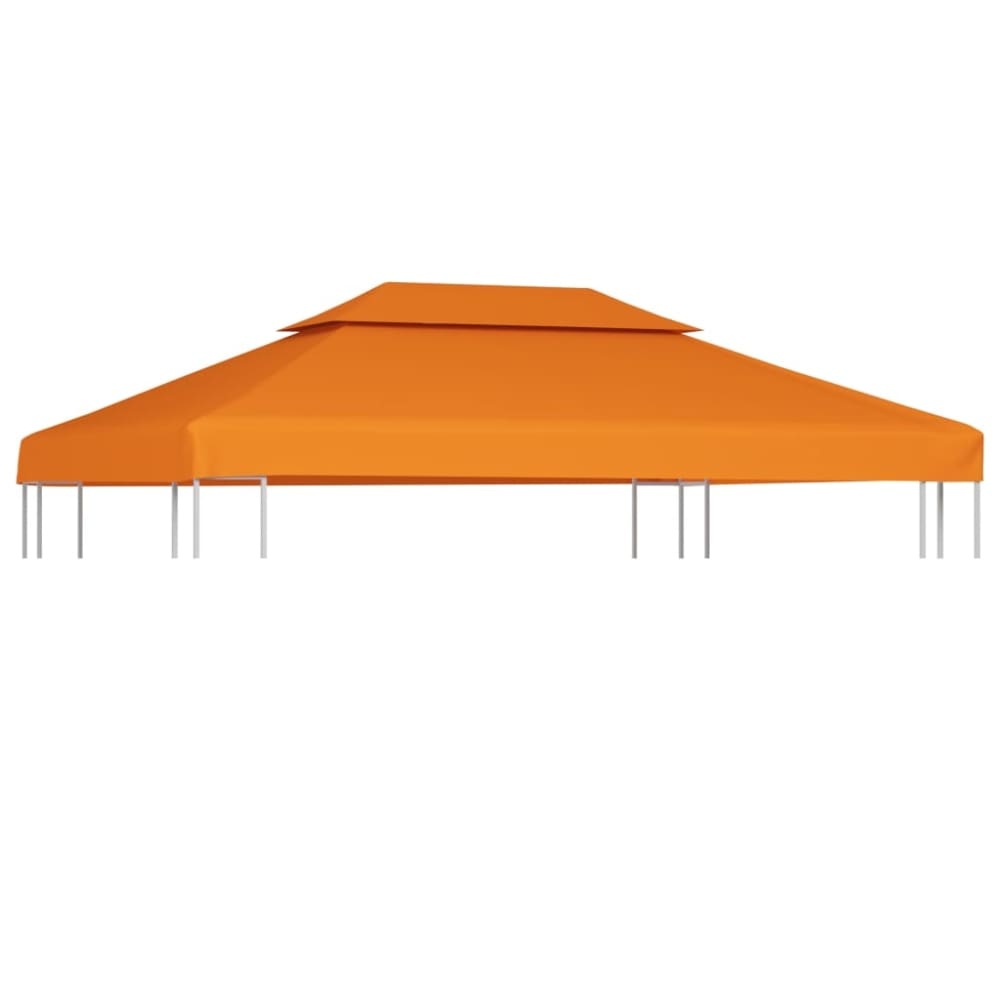
Nz Local Stock-water-proof Gazebo Cover Canopy Orange 3 x 4 m Abnnt
Specifications: • Colour: Orange • Total Size: 3 x 4 M(L x W) • Top Tier Size: 179 x 82cm(L x W) • Fabric Weight: 310 G / Mâ² • Water-Resistant with Pvc Coating • Suitable for Most 2-Tier Gazebos with the Same Size Package Includes: •: 1 x Top Cover, 16 x Hook • Loop Fasteners
Brand: Goslash Local
Category: Home & Garden > Lawn & Garden > Outdoor Living > Outdoor Structures > Canopy & Gazebo Accessories > Canopy & Gazebo Tops